Nikenike Vurobaravu

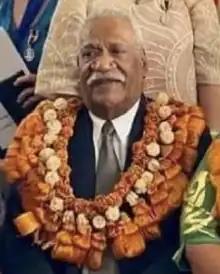
Vurobaravu in 2022

Nikenike Vurobaravu (born 3 December 1951) is a Vanuatuan diplomat and politician who has served as President of Vanuatu since 23 July 2022. Previously having been employed in numerous diplomatic and government positions, including as the first resident High Commissioner to Fiji, he was elected as president during the eighth round of the 2022 Vanuatuan presidential election in July 2022. He is a member of the Vanua'aku Pati (VP) political party.